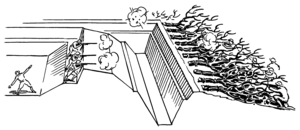
Forhugning
Forhugning bruges i krig for at holde en fjende på afstand og under beskydning så længe som muligt.
Forhugning er et begreb indenfor feltbefæstning som anvendes om grene fra træer, som er placeret i en række med de spidsede toppe rettet udad mod fjenden. Træerne er i reglen flettet eller bundet sammen med en wire. Forhugning bruges alene eller sammen med pigtråd eller andre forhindringer.